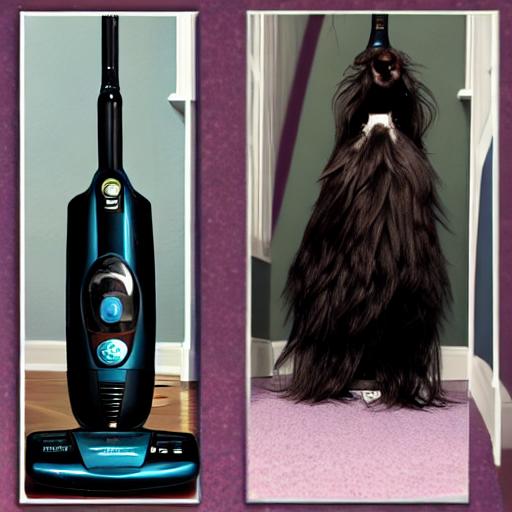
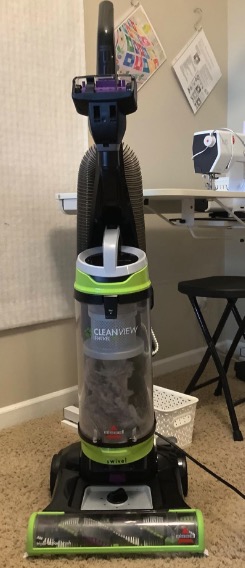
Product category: items_vacuum
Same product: no